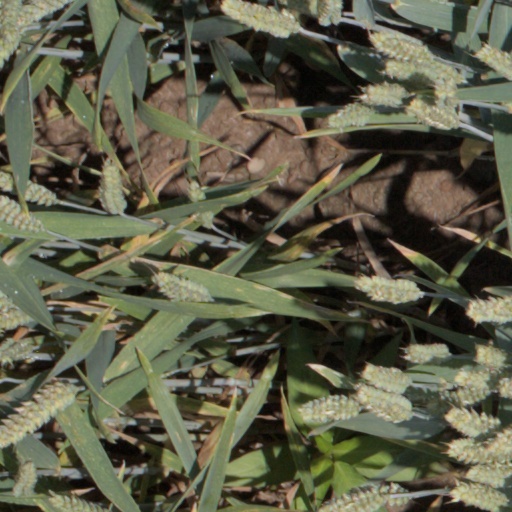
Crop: wheat